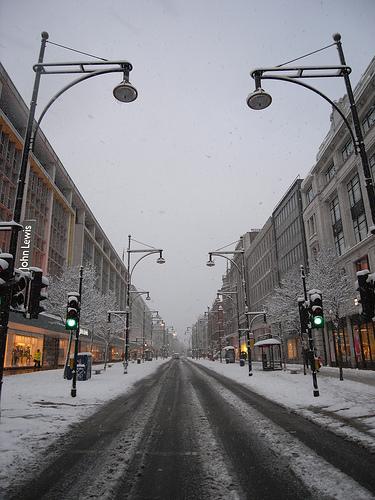
Weather: snow or frosty